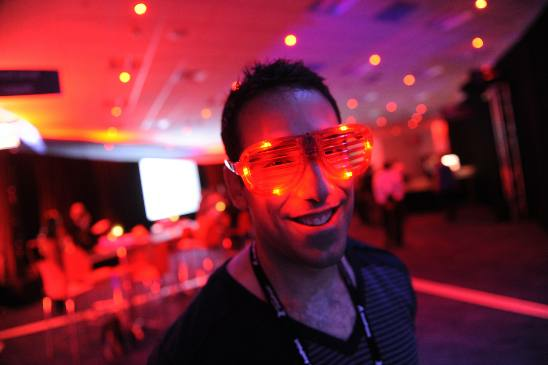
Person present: Yes